Participation of women in the Olympics

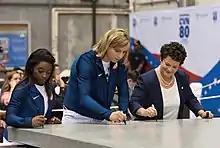
Katie Ledecky (middle) and fellow Olympic champion Simone Biles (left) sign steel plate of (2017)

The 2010 Vancouver Winter Olympics continued this trend with the debut of ski cross for both men and women, though controversy arose as women's ski jumping was excluded due to participation concerns. Ashleigh McIvor of Canada won the inaugural gold for women in the sport. Controversy was created when women's ski jumping was excluded from the programme by the IOC due to the low number of athletes and participating nations in the sport. A group of fifteen competitive female ski jumpers later filed a suit against the Vancouver Organizing Committee for the 2010 Olympic and Paralympic Winter Games on the grounds that it violated the Canadian Charter of Rights and Freedoms since men were competing in the same event. The suit failed, with the judge ruling that the situation was not governed by the Charter.